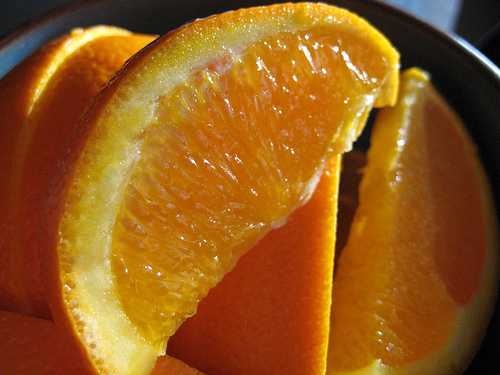
Label: Orange